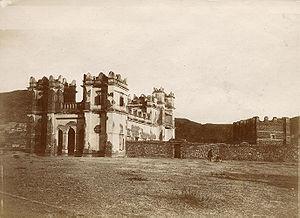
Le fort de Mekele en 1896, Empire éthiopien
La Première Guerre italo-éthiopienne se déroule parallèlement à la création de la colonie italienne d'Érythrée entre 1885 et 1896. Durant ces dix années, l’Italie agrandit régulièrement ses possessions en Abyssinie. Elle est opposée d’abord aux armées du Négus Yohannes, dirigées en particulier par Ras Alula. Après la mort de Yohannes à la bataille de Matamma contre les Soudanais le 9 mars 1889, le nouveau Negusä Nägäst d'Éthiopie, Menelik II du Shewa, met quelques années à conforter son pouvoir. Il est initialement soutenu par la France, timidement ; et par l'Italie après le traité de Wëchale de mai 1889, qu'il dénonce en février 1893. Cette période fut mise à profit par les Italiens pour agrandir leur territoire. Dès la fin de 1890 cependant, Menelik II affirme sa souveraineté sur la scène internationale par une « lettre circulaire » aux puissances européennes ; en juin 1894, il soumet complètement le Tigré.
Le siège de Mekele se déroule du 7 au 21 janvier 1896 durant la première guerre italo-éthiopienne.